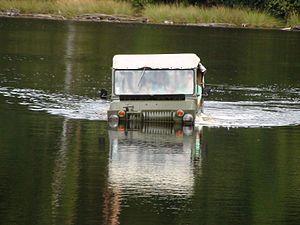
LuAZ-967 est un véhicule militaire amphibie produit depuis 1961 en URSS/Ukraine par LuAZ.
Un véhicule amphibie est un véhicule qui peut se déplacer sur terre et sur l’eau.